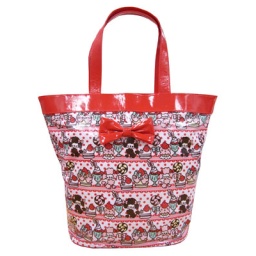
swimmer desserts tote bag in red